Senghor on the Rocks

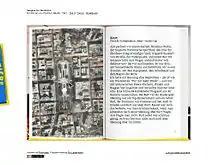
Screenshot of the "book-a-like" user interface of "Senghor on the Rocks"

For "Senghor on the Rocks" a book metaphor was used to design a user interface providing functionalities users/ readers are already familiar with. Once "opened" every page of text in the virtual book is accompanied by a satellite view of the current location of the story. "As with a physical book, readers can judge the position in the novel by looking at the block of pages to the left and right of the current page. A virtual bookmark is automatically inserted when the reader leaves the page, to bring her back to that page with a single click on the next visit." The covers that have been designed for the three parts of the novel advertise their content and serve as the main entry points into the story. The collages for the covers – composed mainly from material recorded at original locations – focus on the book's content and by that obfuscate the technical aspects of the project. On the top level, these "covers" act as an iconographic representation of the project that frequently was quoted in the form of screen shots on blogs and other media.